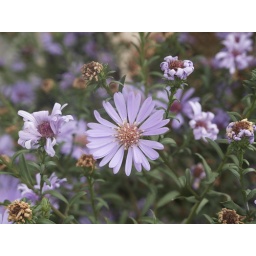
A cheery little flower growing just outside my sister's house in London.